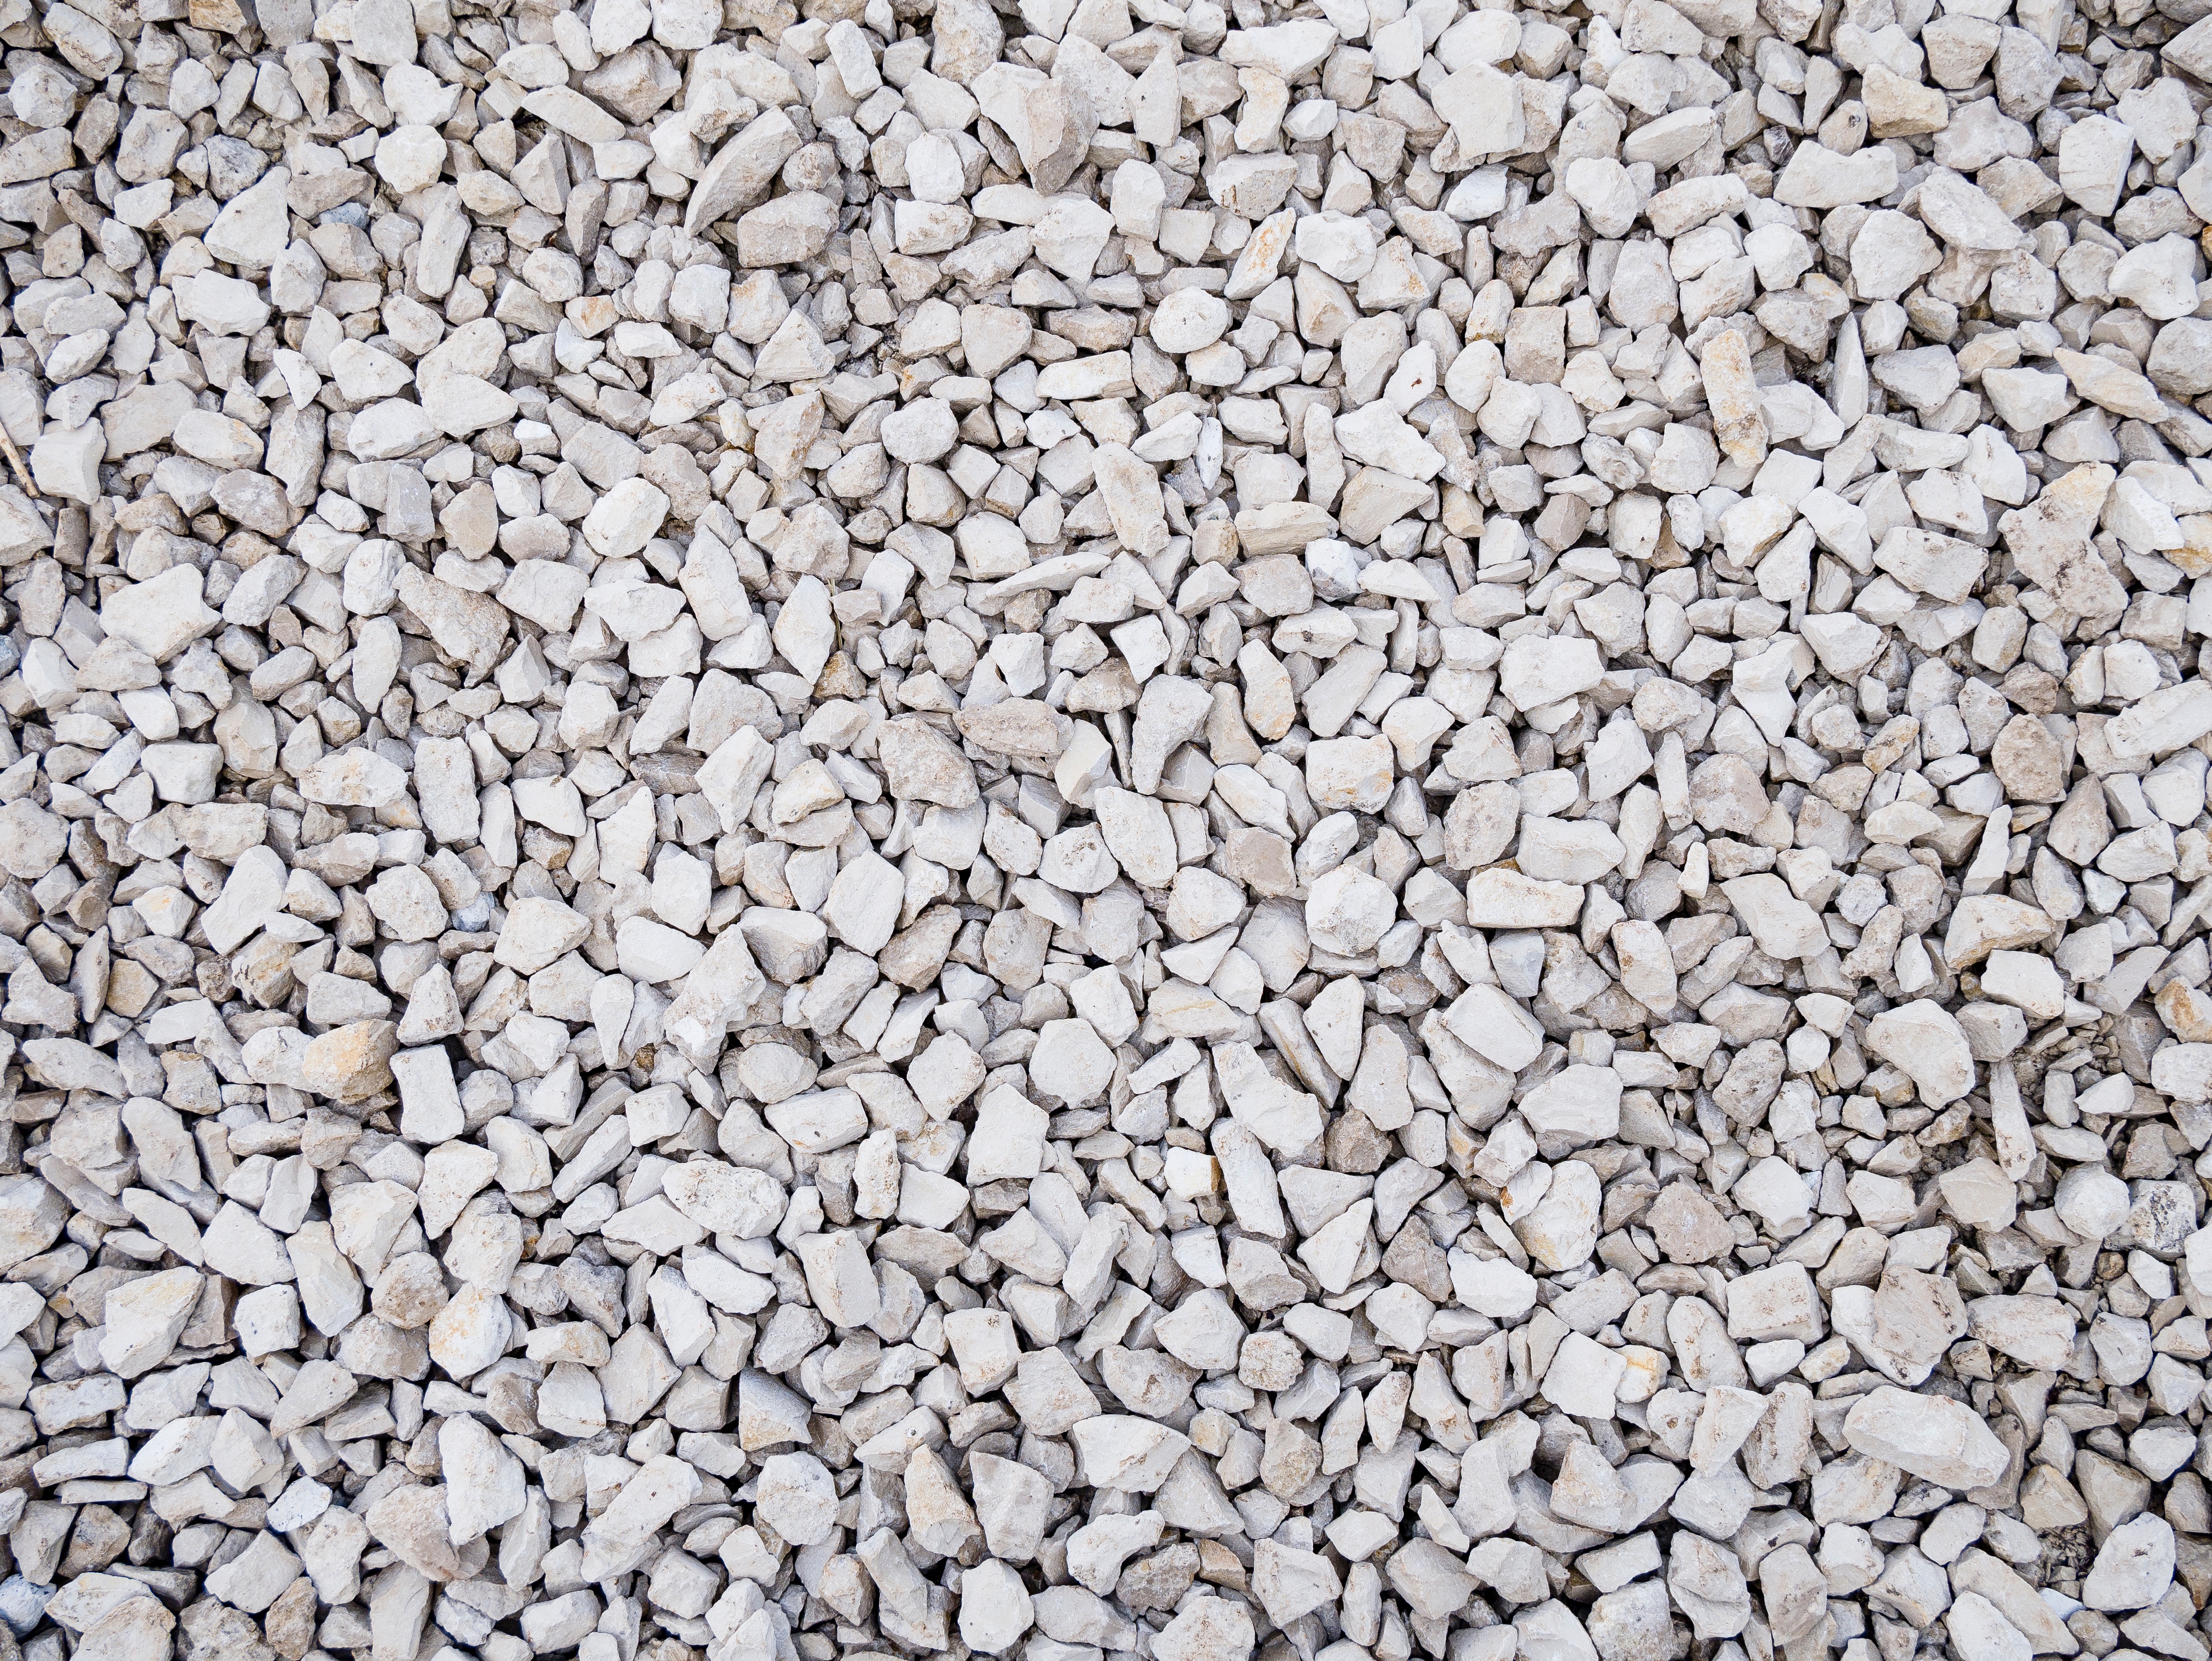
rock, texture, stone, pattern, pebble, material, cool image, rubble, background, gravel, cool photo